Northern England

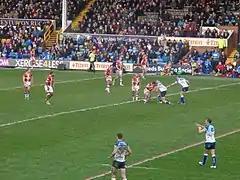
Two rugby league teams playing in front of full stands.

Manchester Network Access Point is the only internet exchange point in the UK outside London, and forms the main hub for the region. Household internet access in Northern England is at or above the UK average, but speeds and broadband penetration vary greatly. In 2013 the average speed in central Manchester was 60 Mbit/s, while in nearby Warrington the average speed was only 6.2 Mbit/s. Hull, which is unique in the UK in that its telephone network was never nationalised, has simultaneously some of the fastest and slowest internet speeds in the country: many households have "ultrafast" fibre optic broadband as standard, but it is also one of only two places in the UK where over 30% of businesses receive less than 10 Mbit/s. Speeds are especially poor in the rural parts of the North, with many small towns and villages completely without high speed access. Some areas have therefore formed their own community enterprises, such as Broadband 4 Rural North in Lancashire and Cybermoor in Cumbria, to install high-speed internet connections. Mobile broadband coverage is similarly patchy, with 3G and 4G almost universal in cities but unavailable in large parts of Yorkshire, the North East and Cumbria.